Meiktila

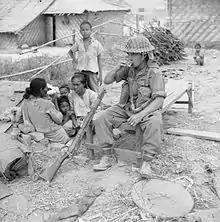
A Burmese family living in a dug-out share tea with a British soldier in Meiktila, 10 March 1945.

The history of Meiktila is closely tied to that of central Myanmar's Dry Zone, home of the Bamar people. The region had been part of various Bamar kingdoms at least from 11th century CE to 19th century CE before the British Empire took over all of Upper Myanmar in 1885.